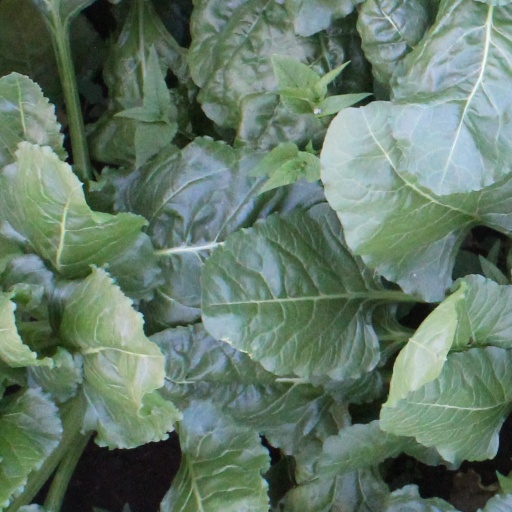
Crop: sugar beet